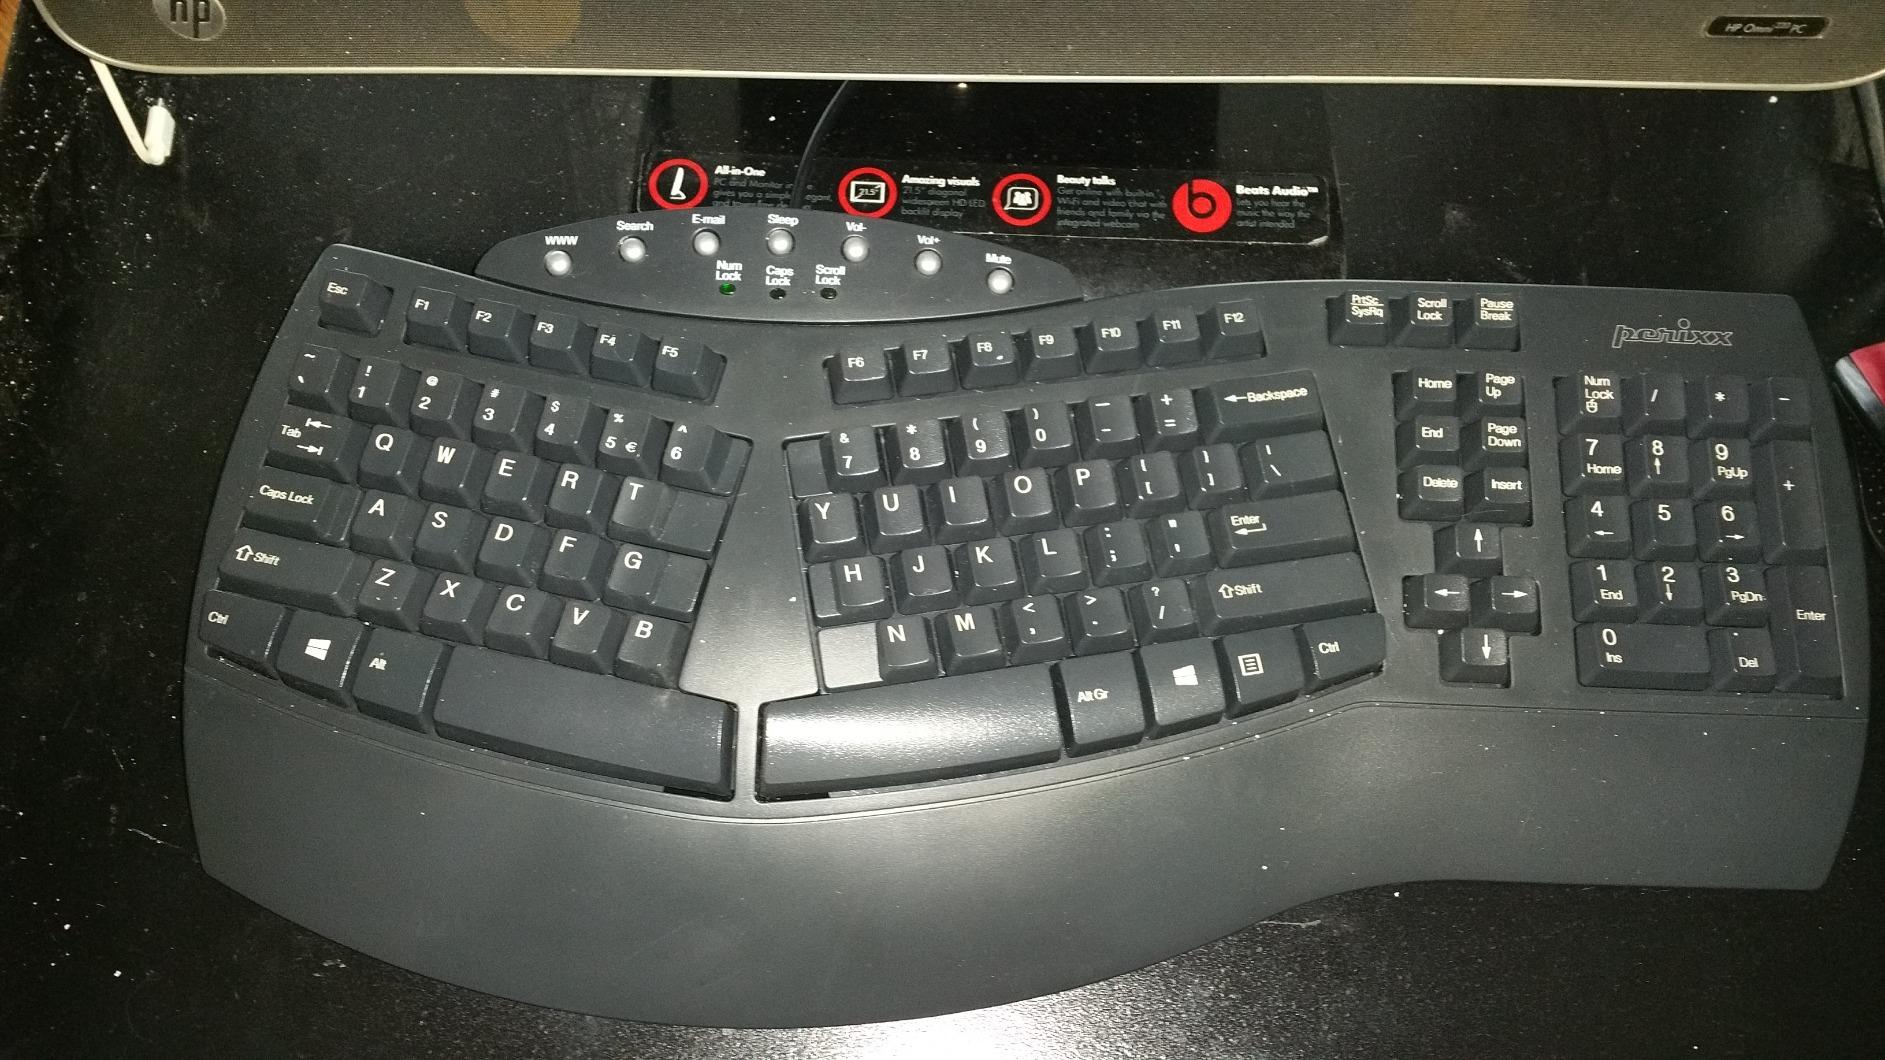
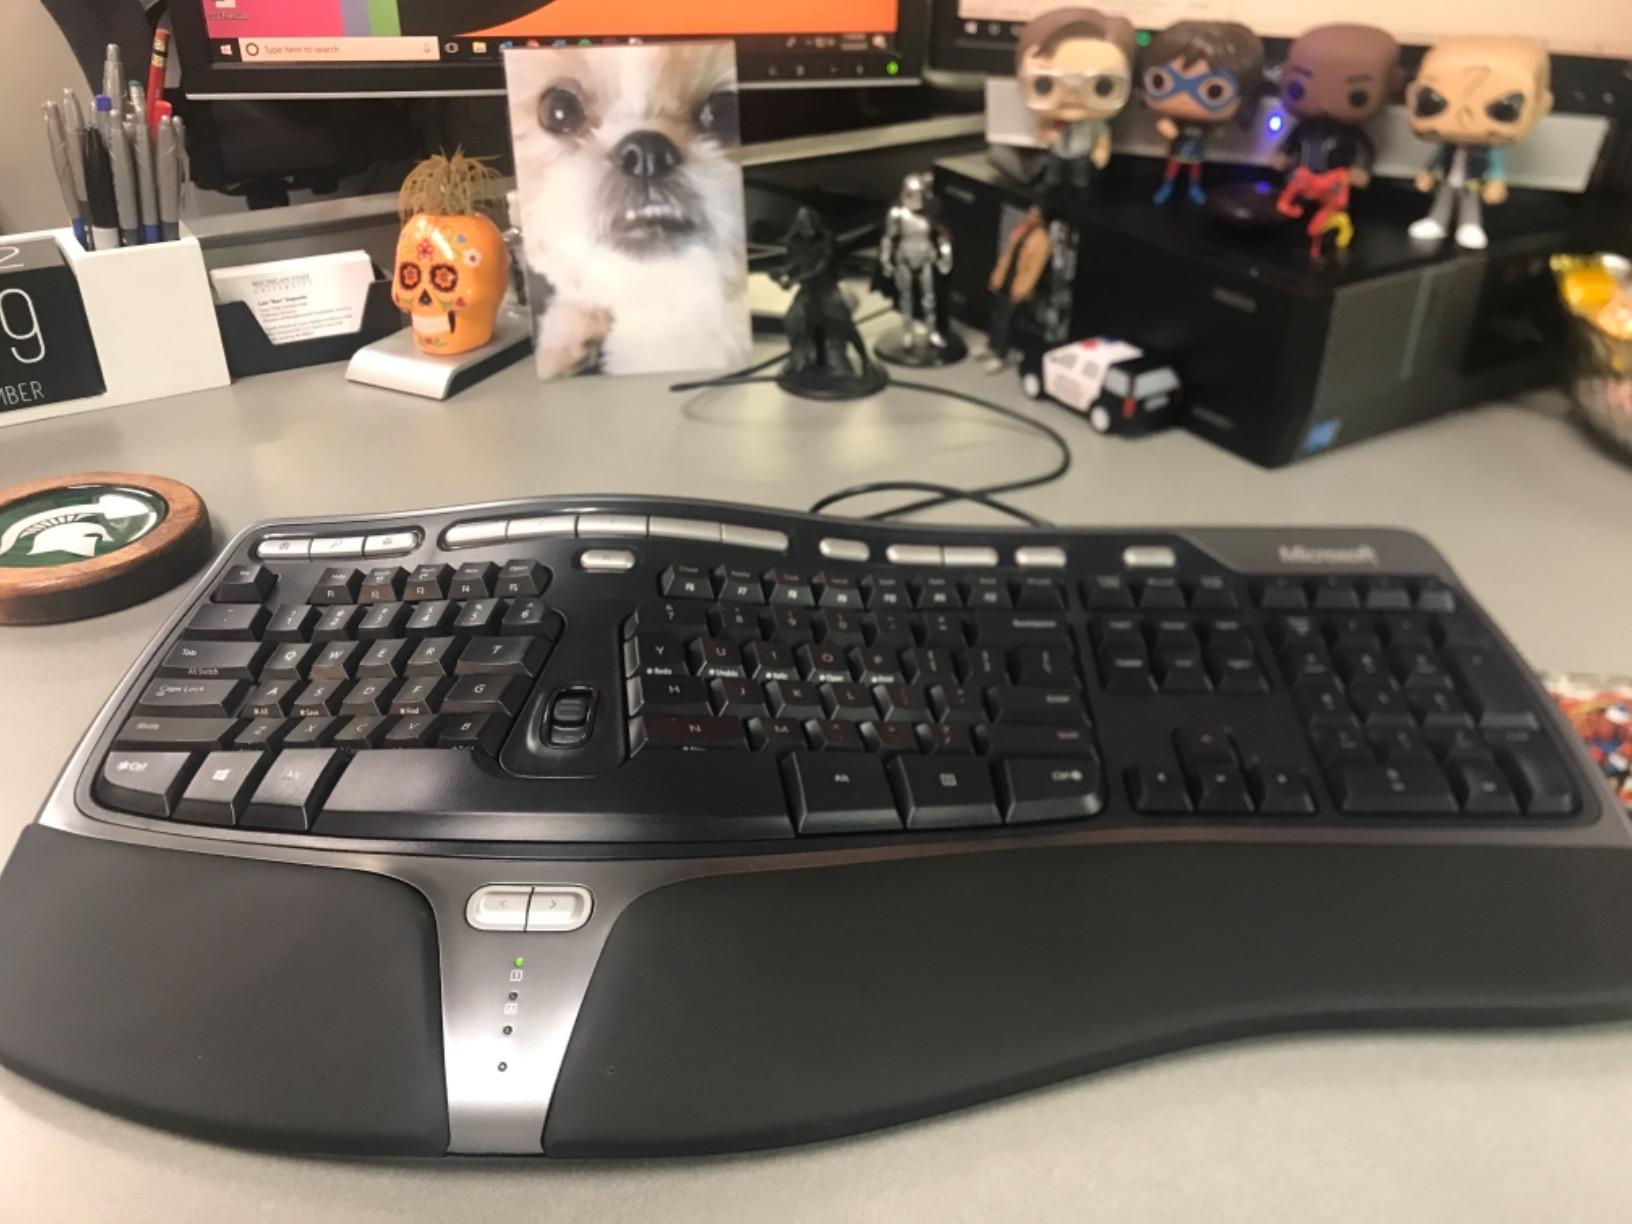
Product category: keyboard
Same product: no